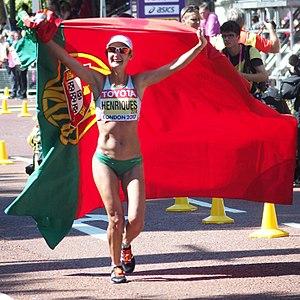
Inês Henriques, née le 1ᵉʳ mai 1980 à Santarém, est une athlète portugaise, spécialiste de la marche, championne du monde du 50 km marche à Londres en 2017.
Le Portugal, en forme longue la République portugaise, en portugais : República Portuguesa, est un pays d'Europe du Sud, membre de l'Union européenne, situé dans l'Ouest de la péninsule Ibérique. Délimité au nord et à l'est par l'Espagne puis au sud et à l'ouest par l'océan Atlantique, il est le pays le plus occidental de l'Europe continentale. Il comprend également les archipels des Açores et de Madère, deux régions autonomes situées dans le nord de l'océan Atlantique, pour une superficie totale de 92 090 km². Membre fondateur de l'OTAN, le Portugal est étroitement lié politiquement et militairement avec l'ensemble des autres pays occidentaux. Il est également membre de l’OCDE, de l'ONU, du conseil de l'Europe et de l’espace Schengen et est l'un des pays fondateurs de la zone euro. Le Portugal entretient en outre d'importantes relations avec l'Espagne et la France, l'Allemagne, le Royaume-Uni et l'Italie, qui sont ses cinq plus importants partenaires commerciaux.
Le 50 kilomètres marche féminin des championnats du monde de 2017 se déroule le 13 août 2017 dans The Mall de Londres, au Royaume-Uni. Il est disputé pour la première fois par des femmes dans le cadre des championnats du monde d'athlétisme. La décision d'introduire cette nouvelle épreuve seulement quelques semaines avant les Championnats provoque la controverse. Le départ a lieu en même temps que l'épreuve masculine.